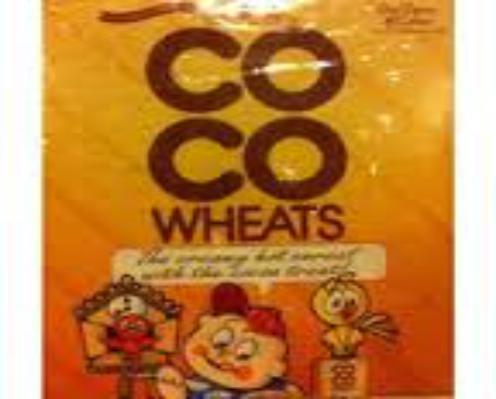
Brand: CoCo Wheats
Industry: Food